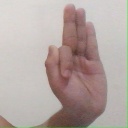
अक्षर: फ